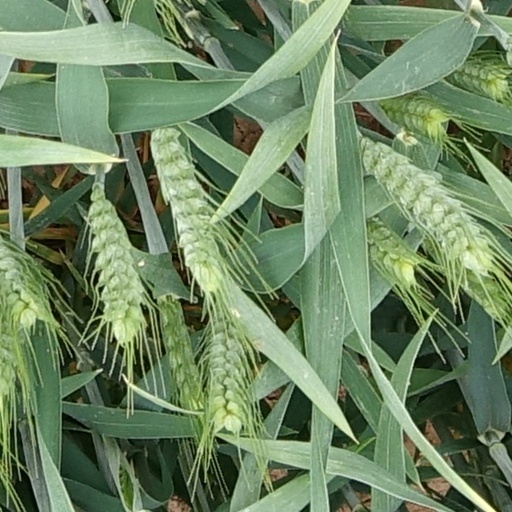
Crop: wheat